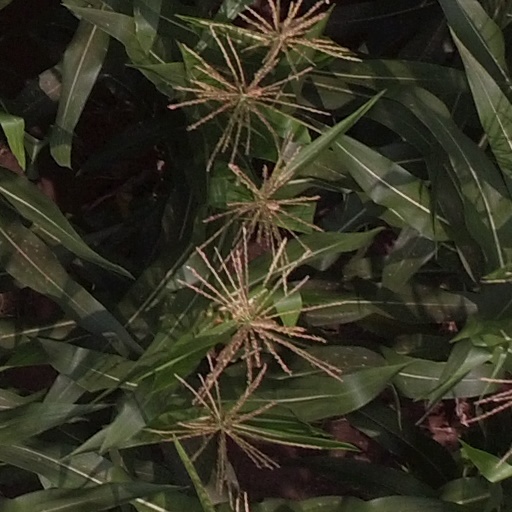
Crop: maize; corn